Towamencin Township, Pennsylvania

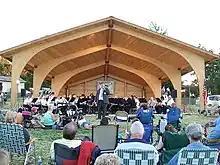
Arneth Entertainment Center

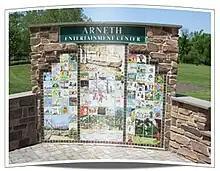
Local Artists Design Memory Wall Students from General Nash, Walton Farm, and Inglewood Elementary along with members of the North Penn High School Art Club created more than 75 original ceramic tiles depicting "Life in Fischer's Park". Mounted in a fieldstone masonry wall, it serves as a perfect gateway to the Arneth Entertainment Center.

Towamencin has more than 10 sites and of parklands and open spaces, ranging in size from neighborhood squares to sprawling meadows. There are natural resource areas as well as active recreation sites with varying amenities including tennis courts, play lots, jogging/exercise trails, picnic pavilions, playing fields, basketball courts and sand volleyball courts.